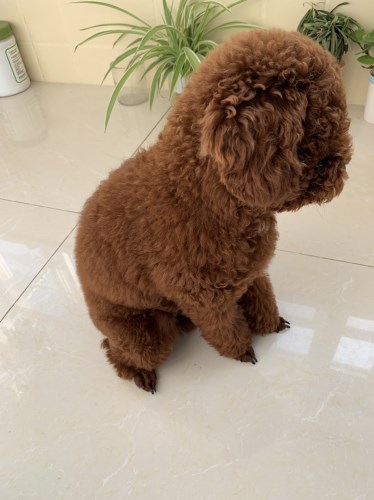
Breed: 7449-n000128-teddy